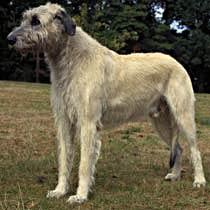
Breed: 224-n000039-Irish_wolfhound